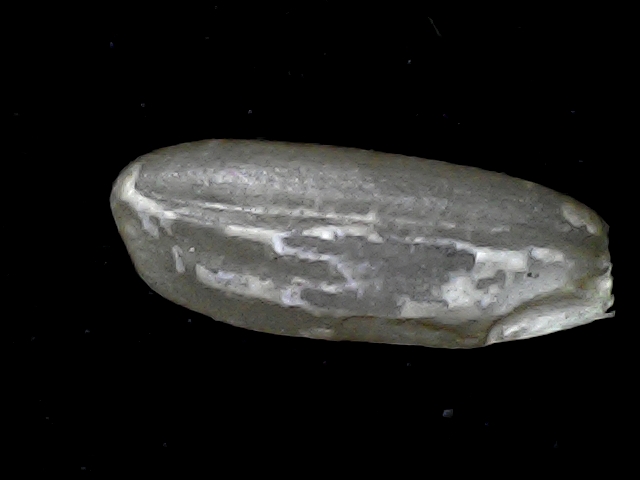
Rice variety: BD91